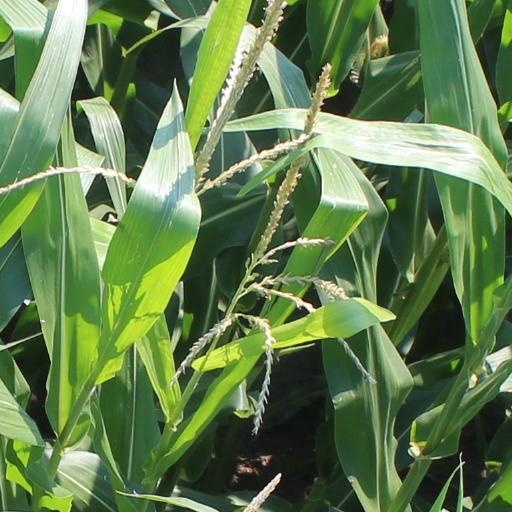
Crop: maize; corn